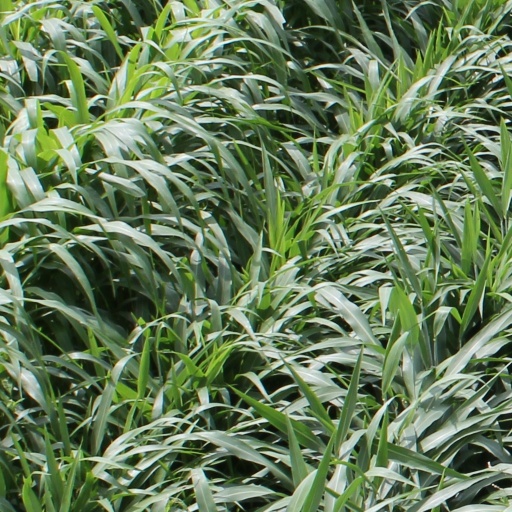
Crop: sorghum